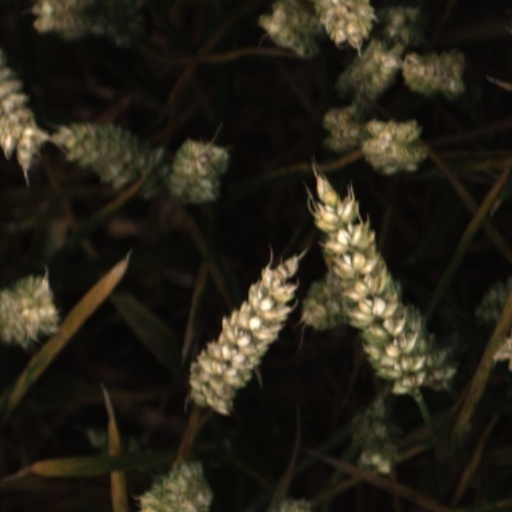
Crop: wheat